Online Chess Kingdoms

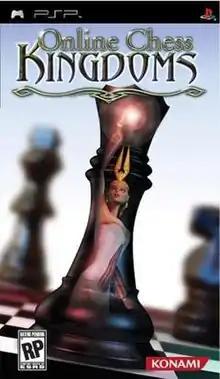
North American box art

Online Chess Kingdoms is a chess simulation game for the PlayStation Portable developed by American studio Leviathan Games and released by Konami in 2006 in North America and 2007 in Europe. "Online Chess Kingdoms" was the first chess game released for the PlayStation Portable. "Chessmaster: The Art of Learning" was released by Ubisoft the following year.